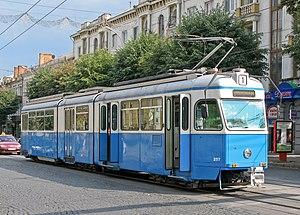
Vinnytsia ou Vinnitsa est une ville d'Ukraine et le chef-lieu administratif de l'oblast de Vinnytsia. C'est la capitale de la Podolie, région historique. Sa population s'élevait à 372 116 habitants en 2014.